Budweiser Stage

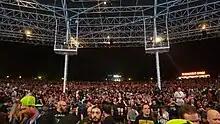
View of audience from stage on September 6, 2023

Depeche Mode performed at the amphitheatre three times: the first one was on June 16, 2001, during their Exciter Tour. The second one was on July 24, 2009, during their Tour of the Universe, in front of a sell-out crowd of 16,128 people. The third one was on September 1, 2013, during their Delta Machine Tour, in front of a sell-out crowd of 16,110 people. The 2009 show was recorded for the group's live albums project "Recording the Universe".